Danielle Haim

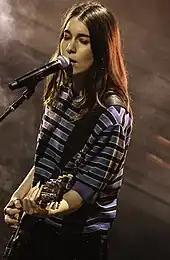
Performing with Haim in 2018

In 2007, Danielle and her sisters formed a band of their own known as Haim. They released an EP called "Forever" in 2012, and appeared at many music festivals, which brought them to the attention of Jay-Z. They were later signed to Roc Nation, and were one of the featured artists at Jay-Z's Made in America festival.